Stubby Kaye

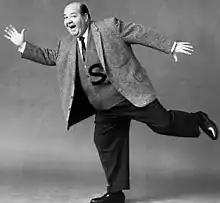
Kaye in 1964, promoting game show "Shenanigans"

In the 1960–61 television season, Kaye appeared as Marty, the agent of aspiring actress Eileen Sherwood, in the CBS sitcom "My Sister Eileen", starring Shirley Bonne, Elaine Stritch, Jack Weston, Raymond Bailey, and Rose Marie.